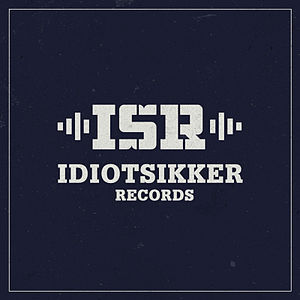
Idiotsikker Records
Idiotsikker logo af Bargo
Idiotsikker logo af Bargo
"Idiotsikker Records er et aarhusiansk Pladeselskab med speciale i dansk rap/hiphop, primært på vinyl. Var første danskere til at udgive musik gennem T-shirts, da de udgav Bumsestilens ""Ude af trit med flokken del 1 på hhv. vinyl og som som to forskellige T-shirts, hvor der hang et downloadkort til selve musikken på.